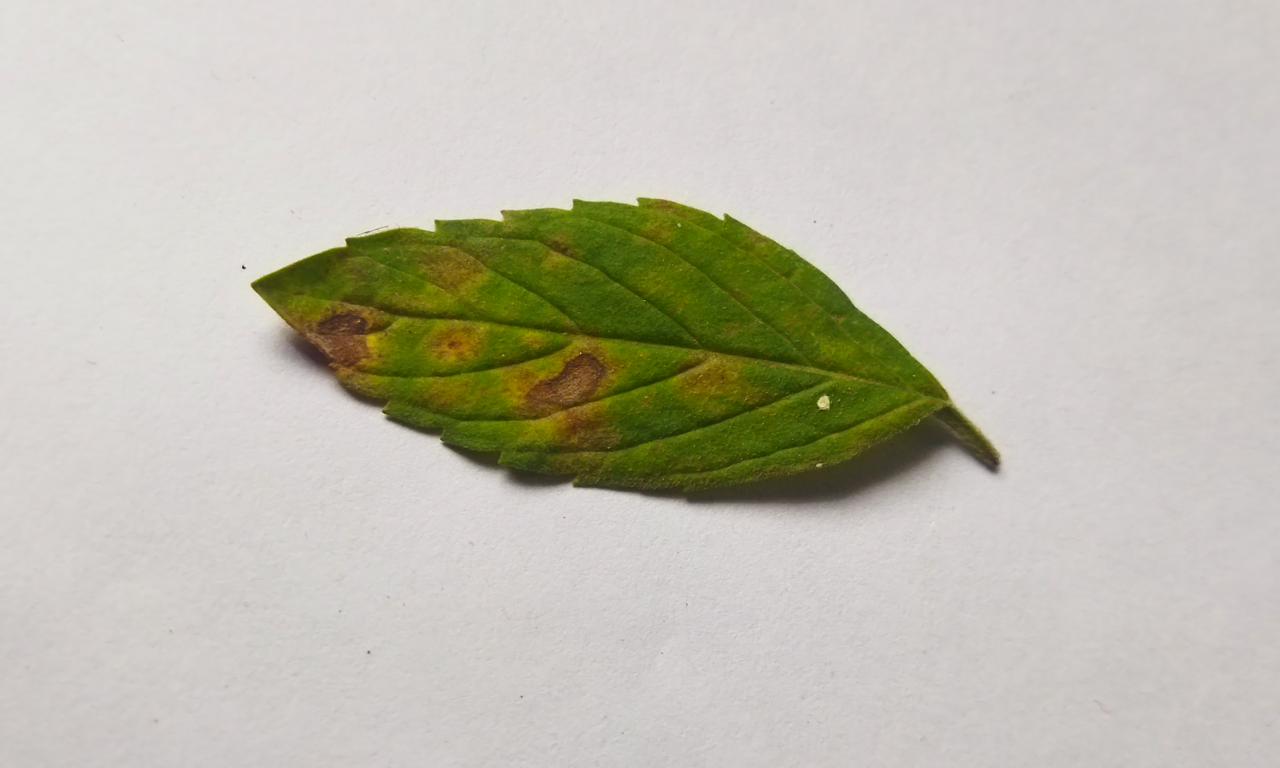
Label: Spoiled